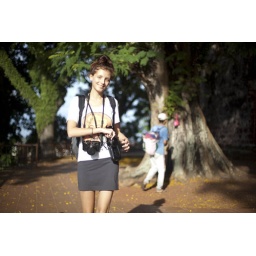
Young female photographer walking in the morning